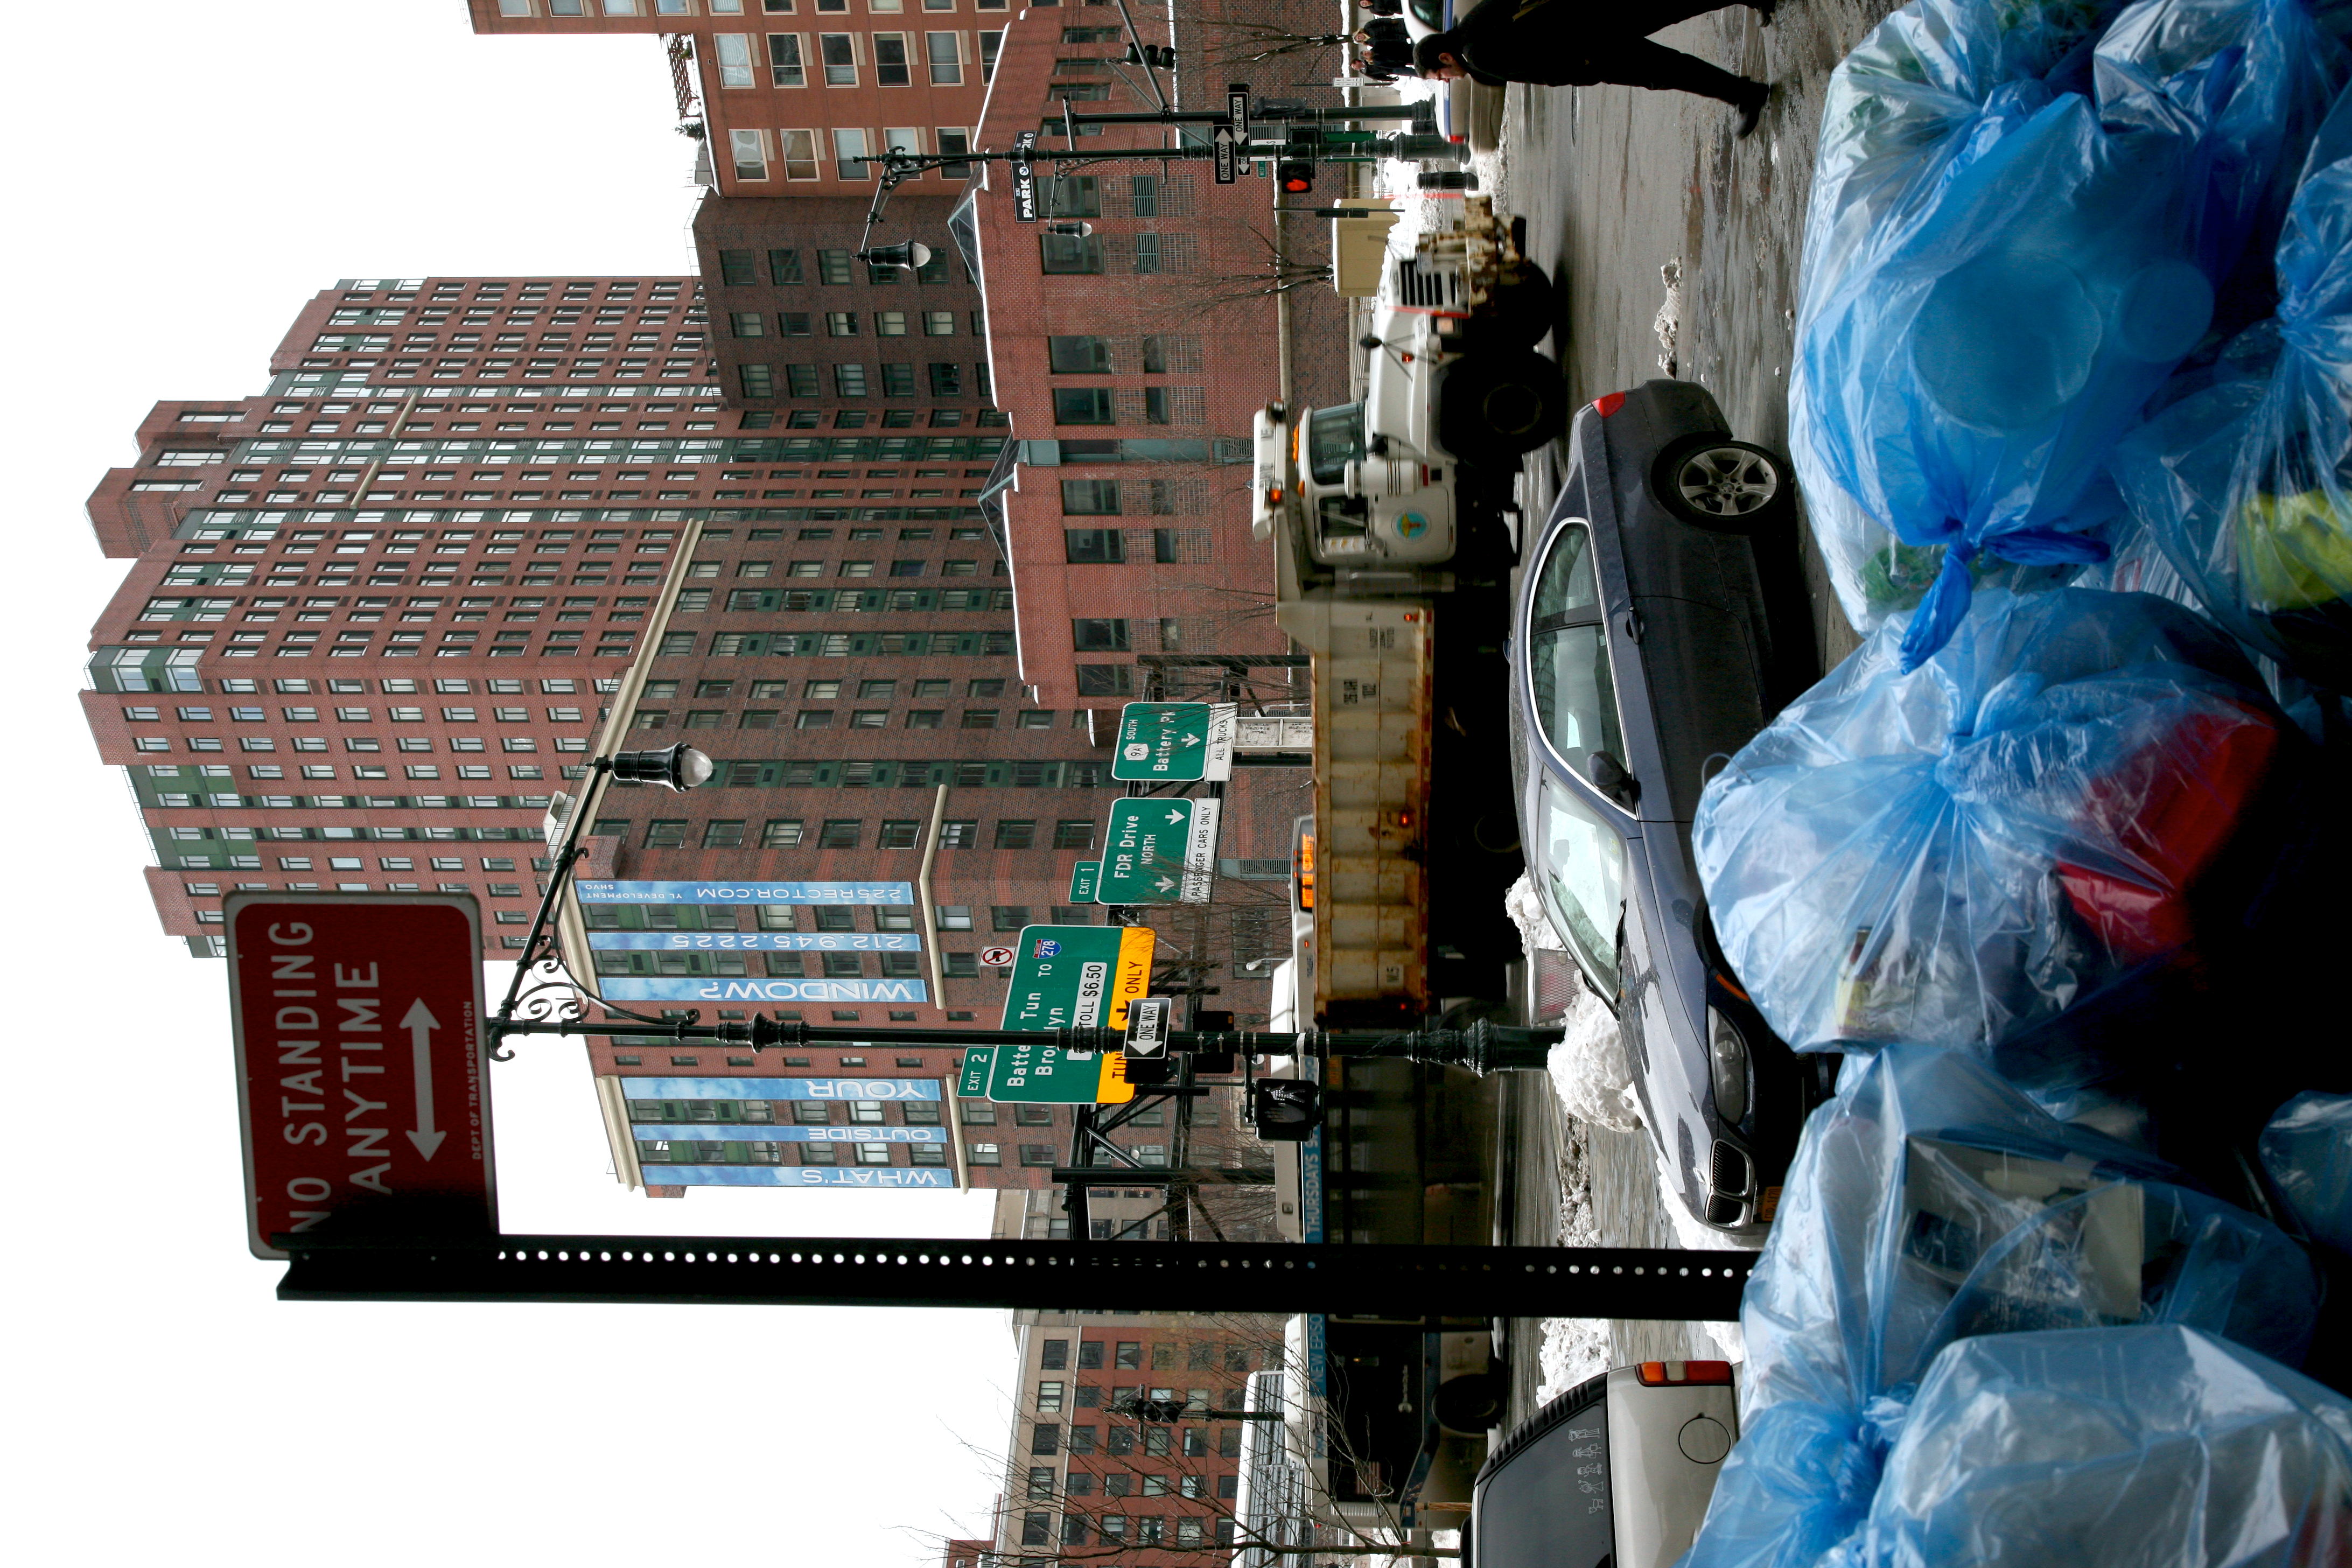
street, city, manhattan, cityscape, downtown, truck, nyc, canon, newyork, newyorkcity, ny, 5d, bmw, garbage, lowermanhattan, metropolis, ef24105mmf4lisusm, poubelle, marriott, albanystreet, weststreet, westst, albanyst, urban area, human settlement